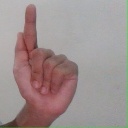
अक्षर: ळ